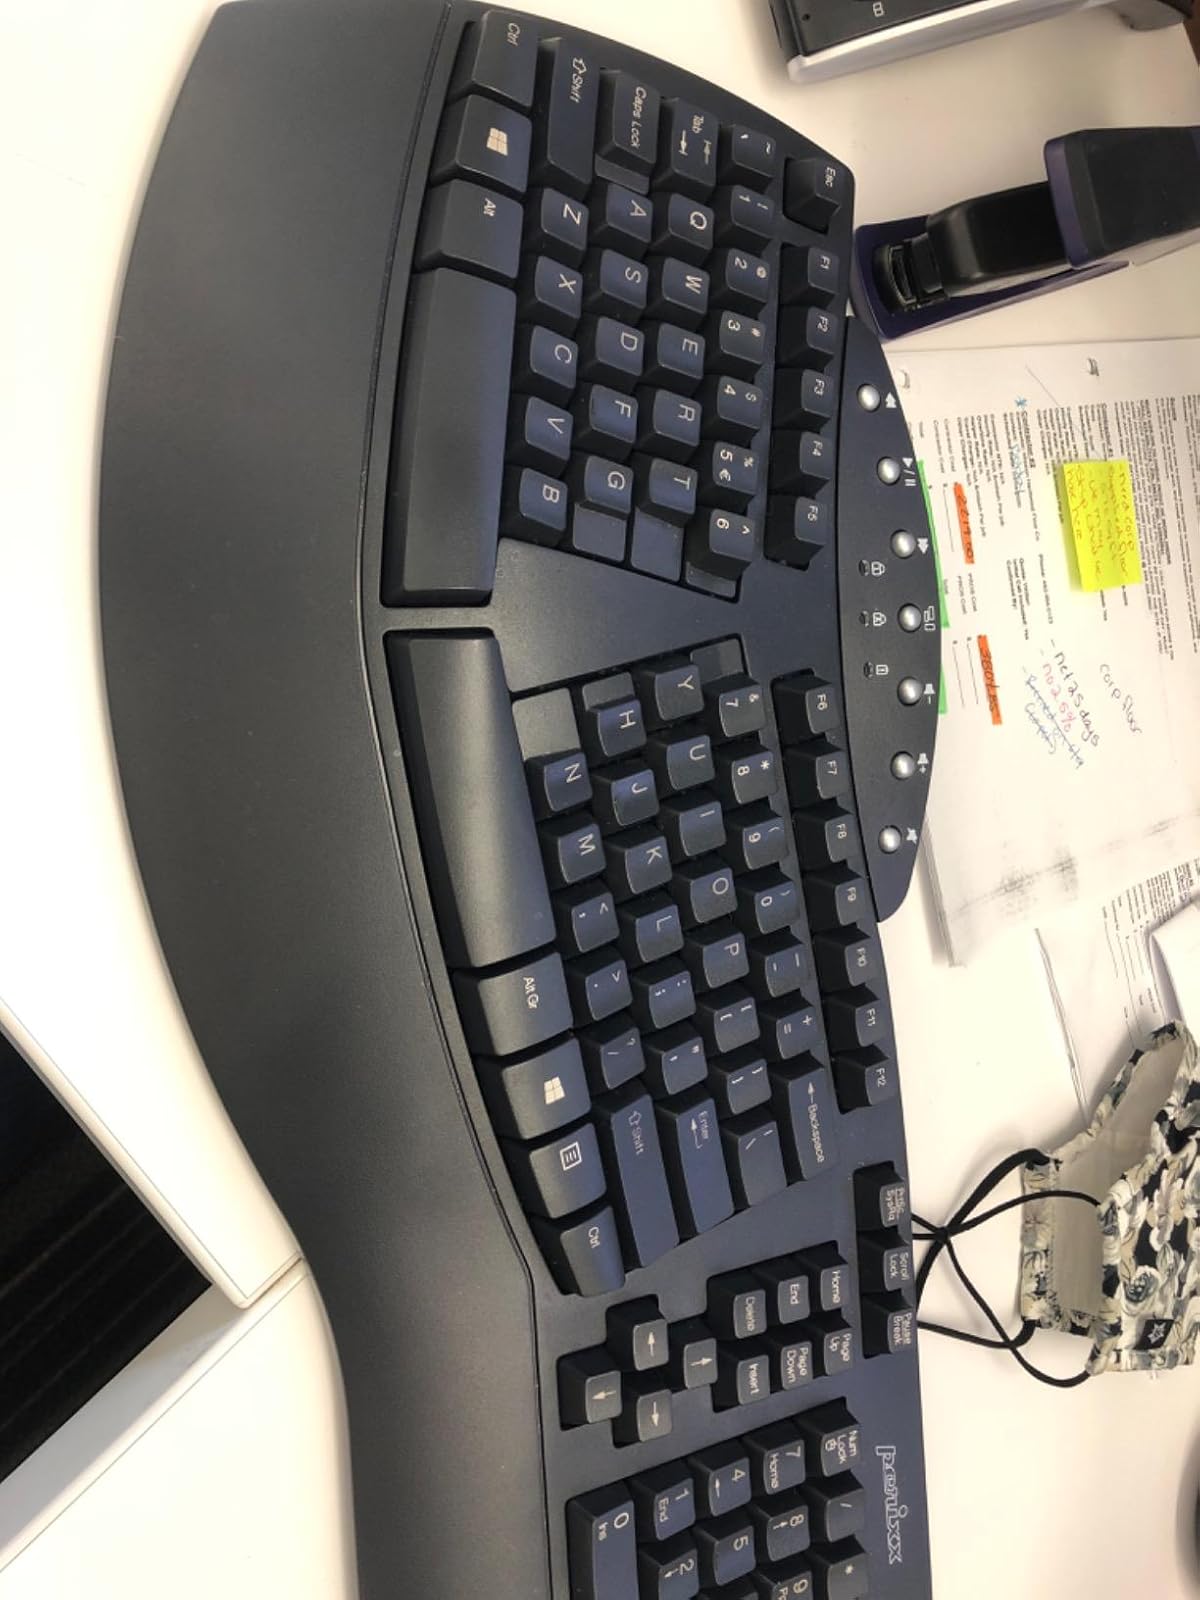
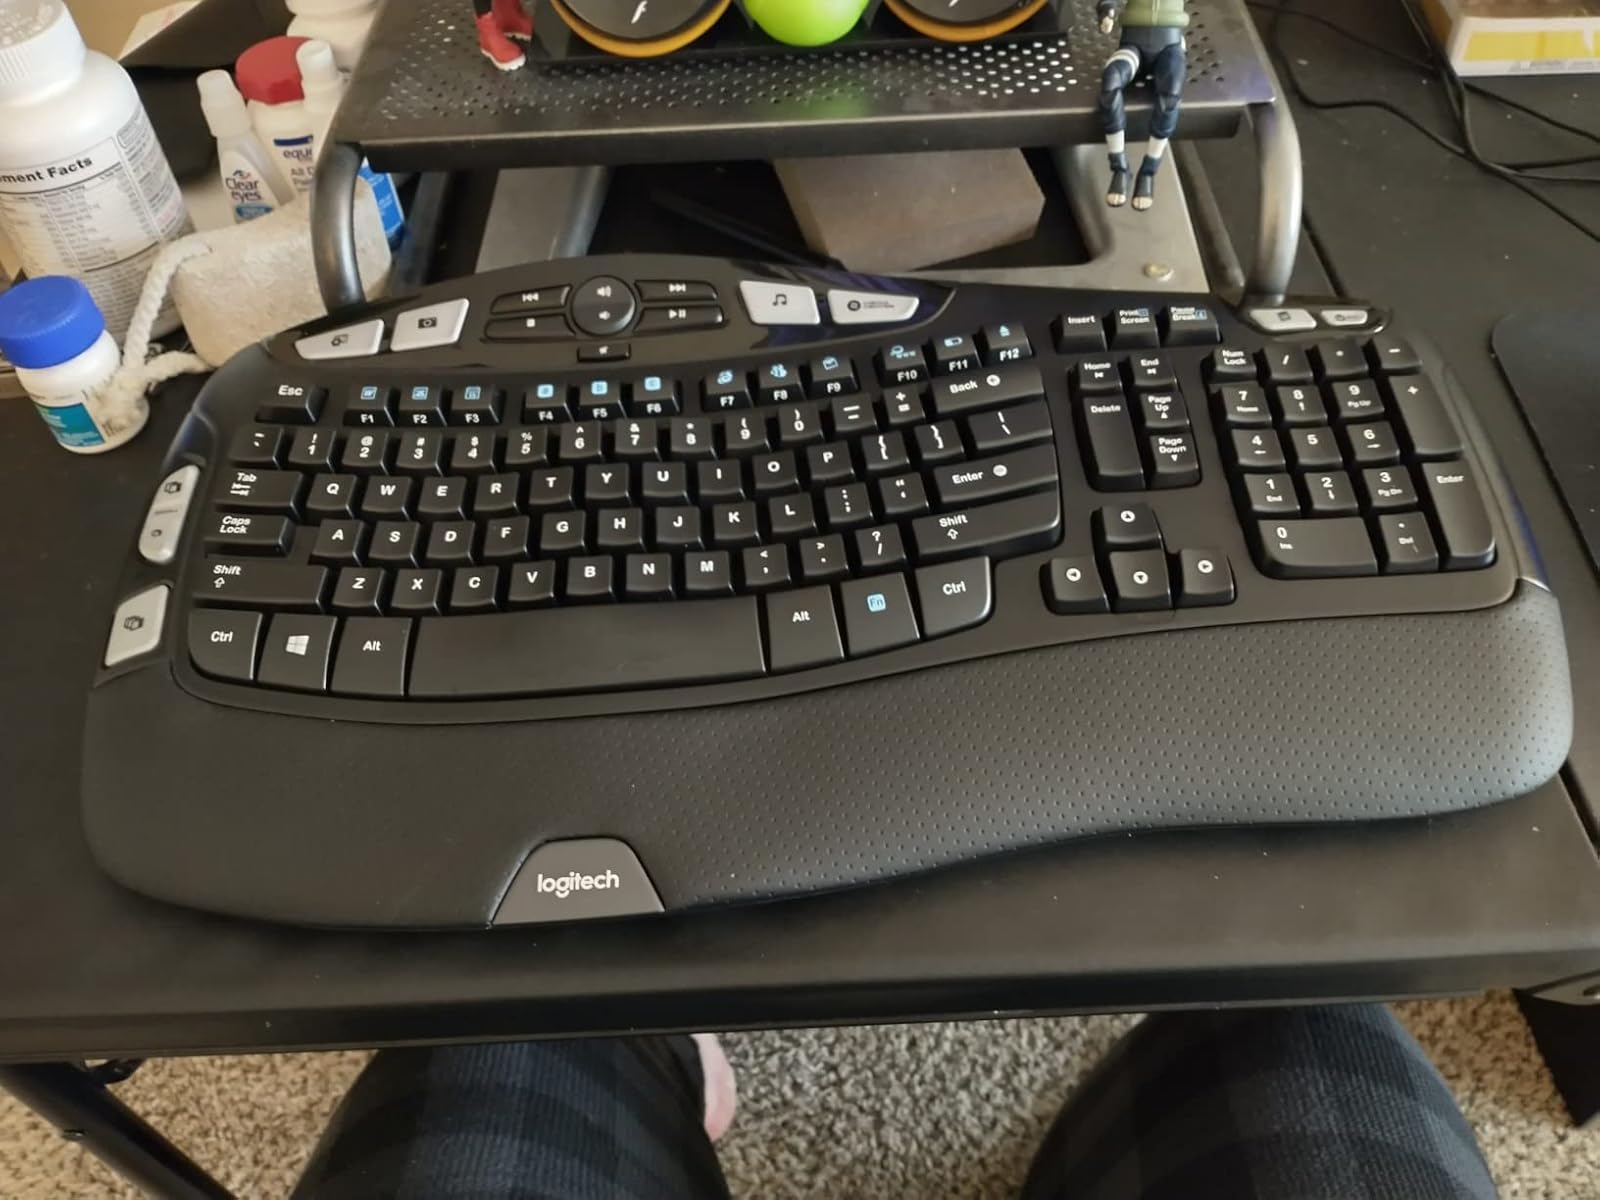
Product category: keyboard
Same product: no